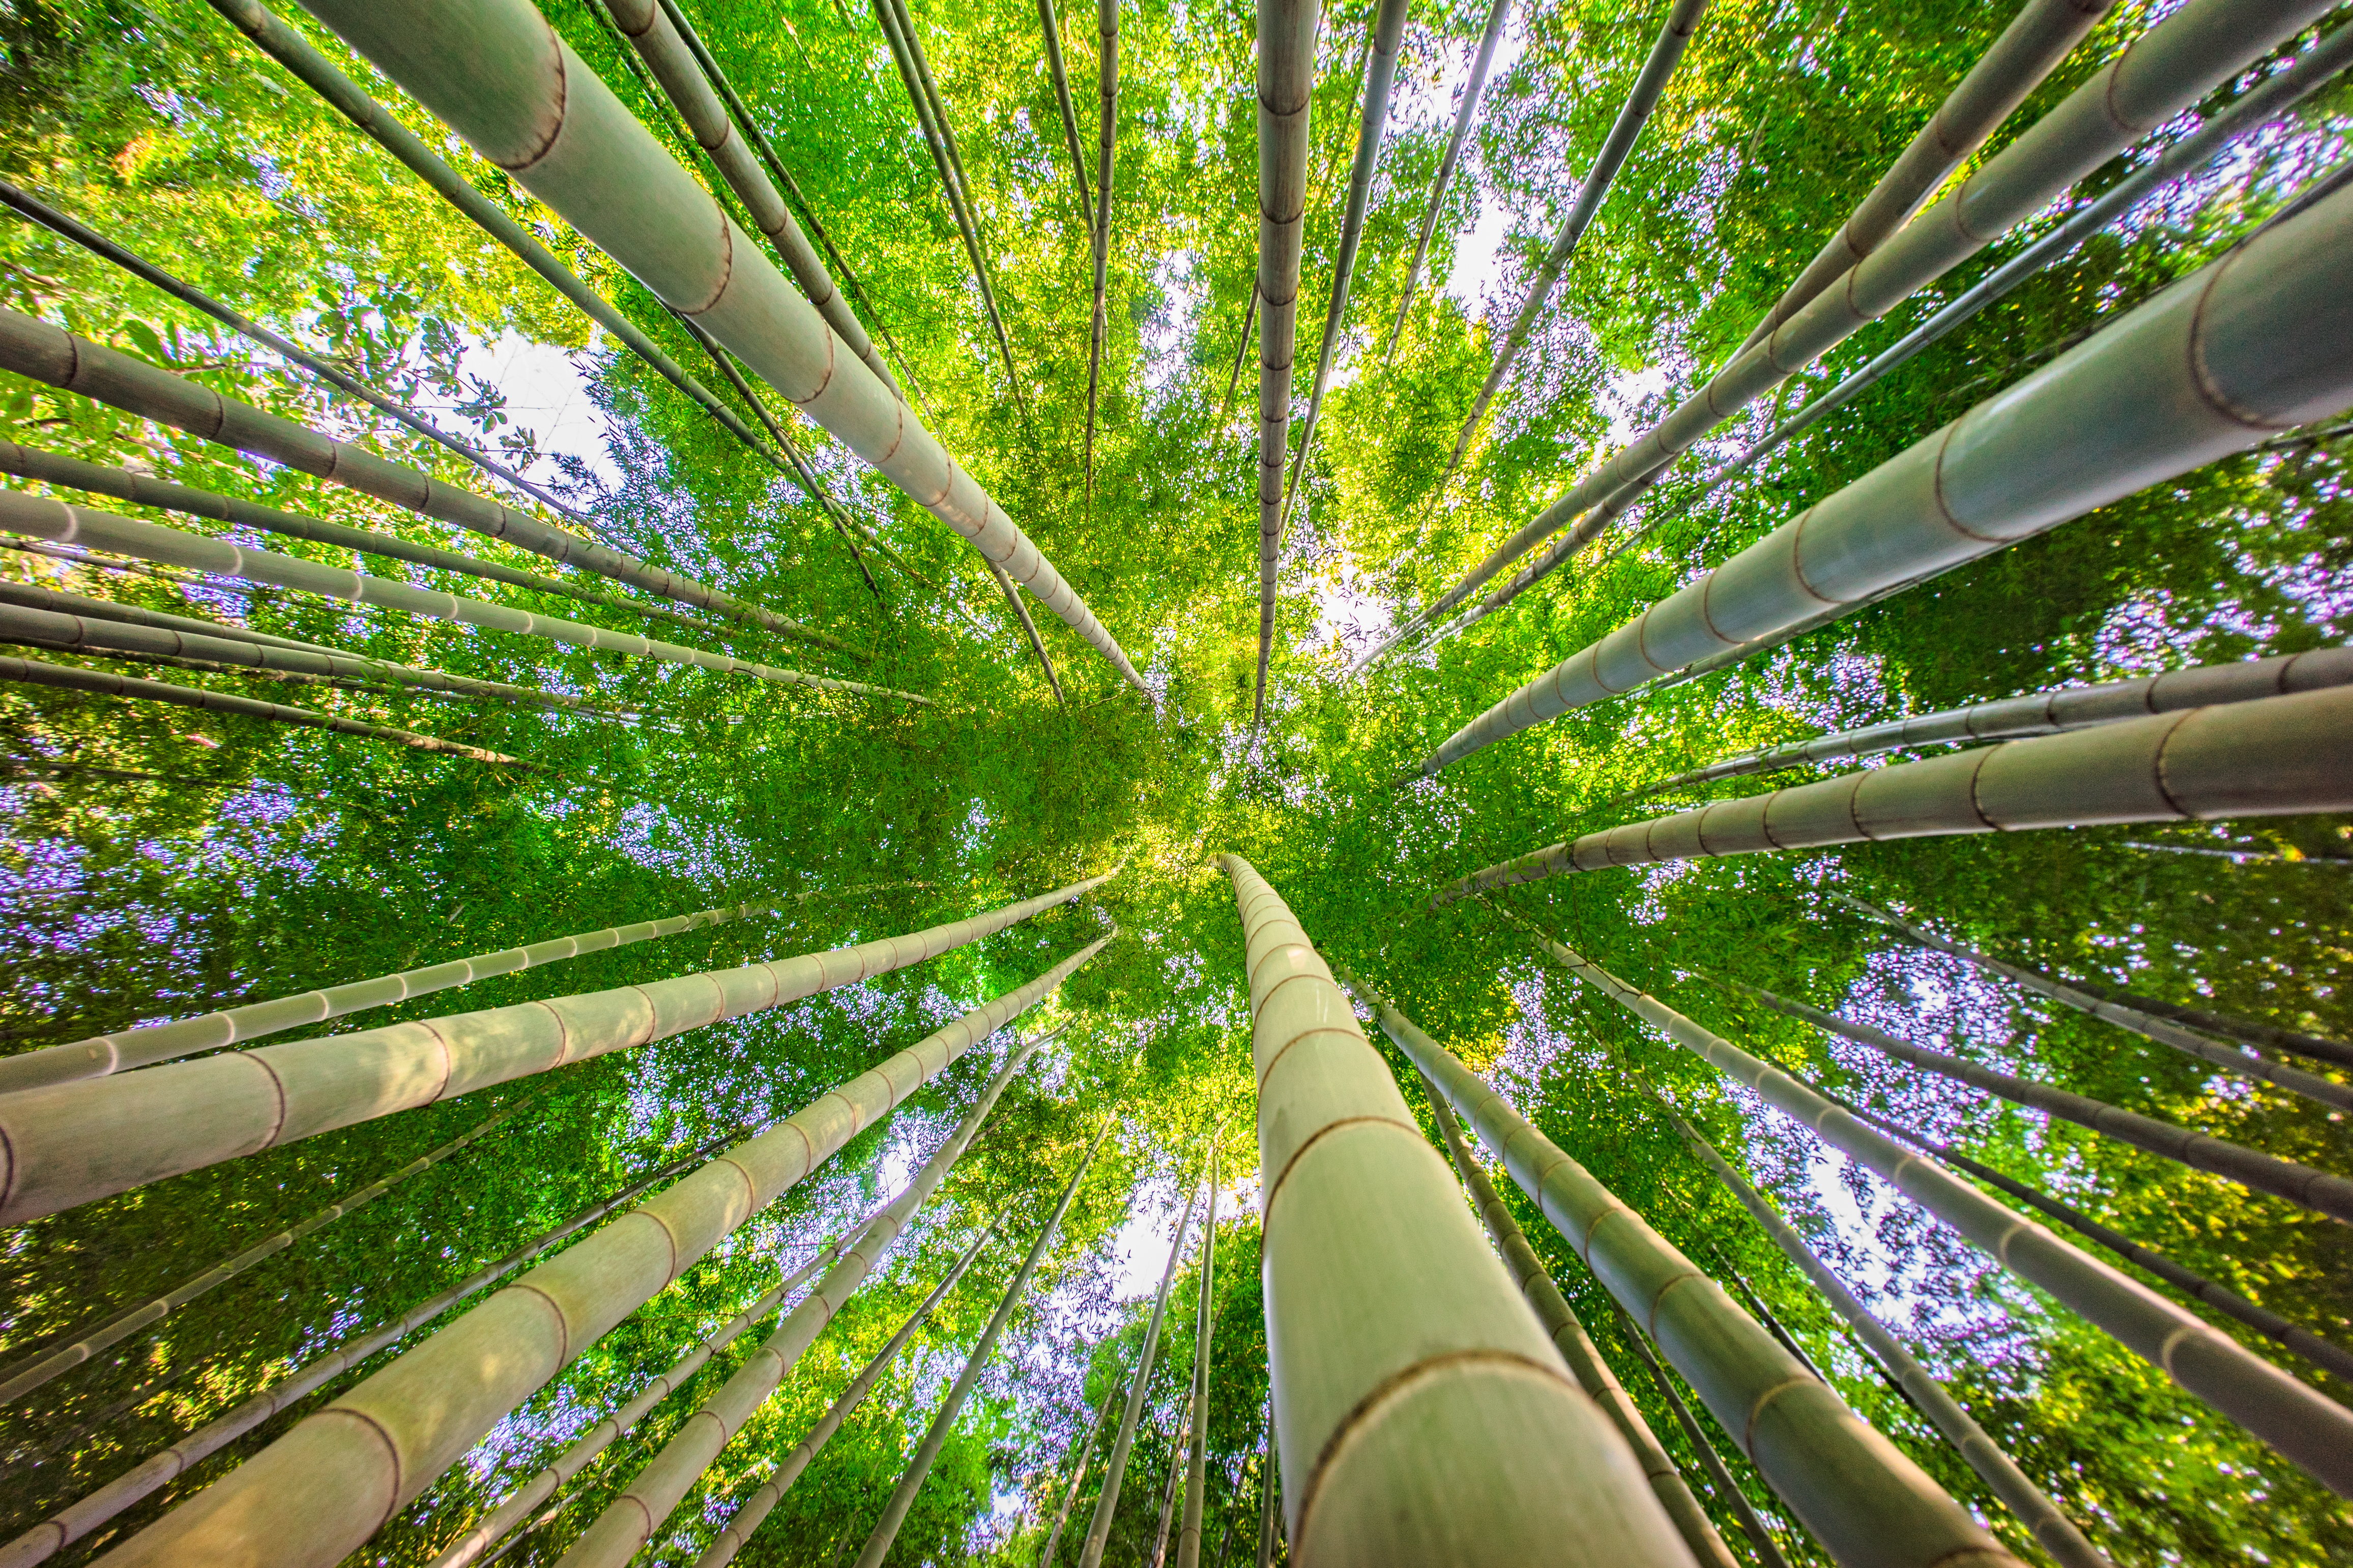
tree, forest, plant, sunlight, leaf, flower, jungle, produce, botany, garden, greenhouse, cool image, rainforest, botanical garden, yokohama, bamboo, tropics, ilce7m2, superwideheliar15mmf45, bambooforest, woody plant, arecales, palm family